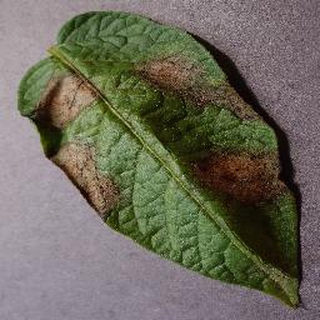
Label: potato_late_blight